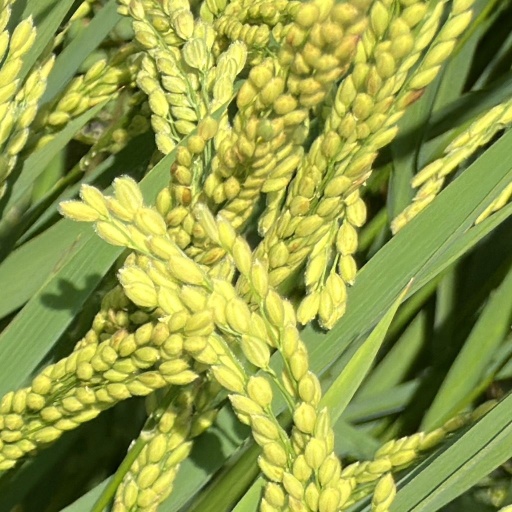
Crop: rice